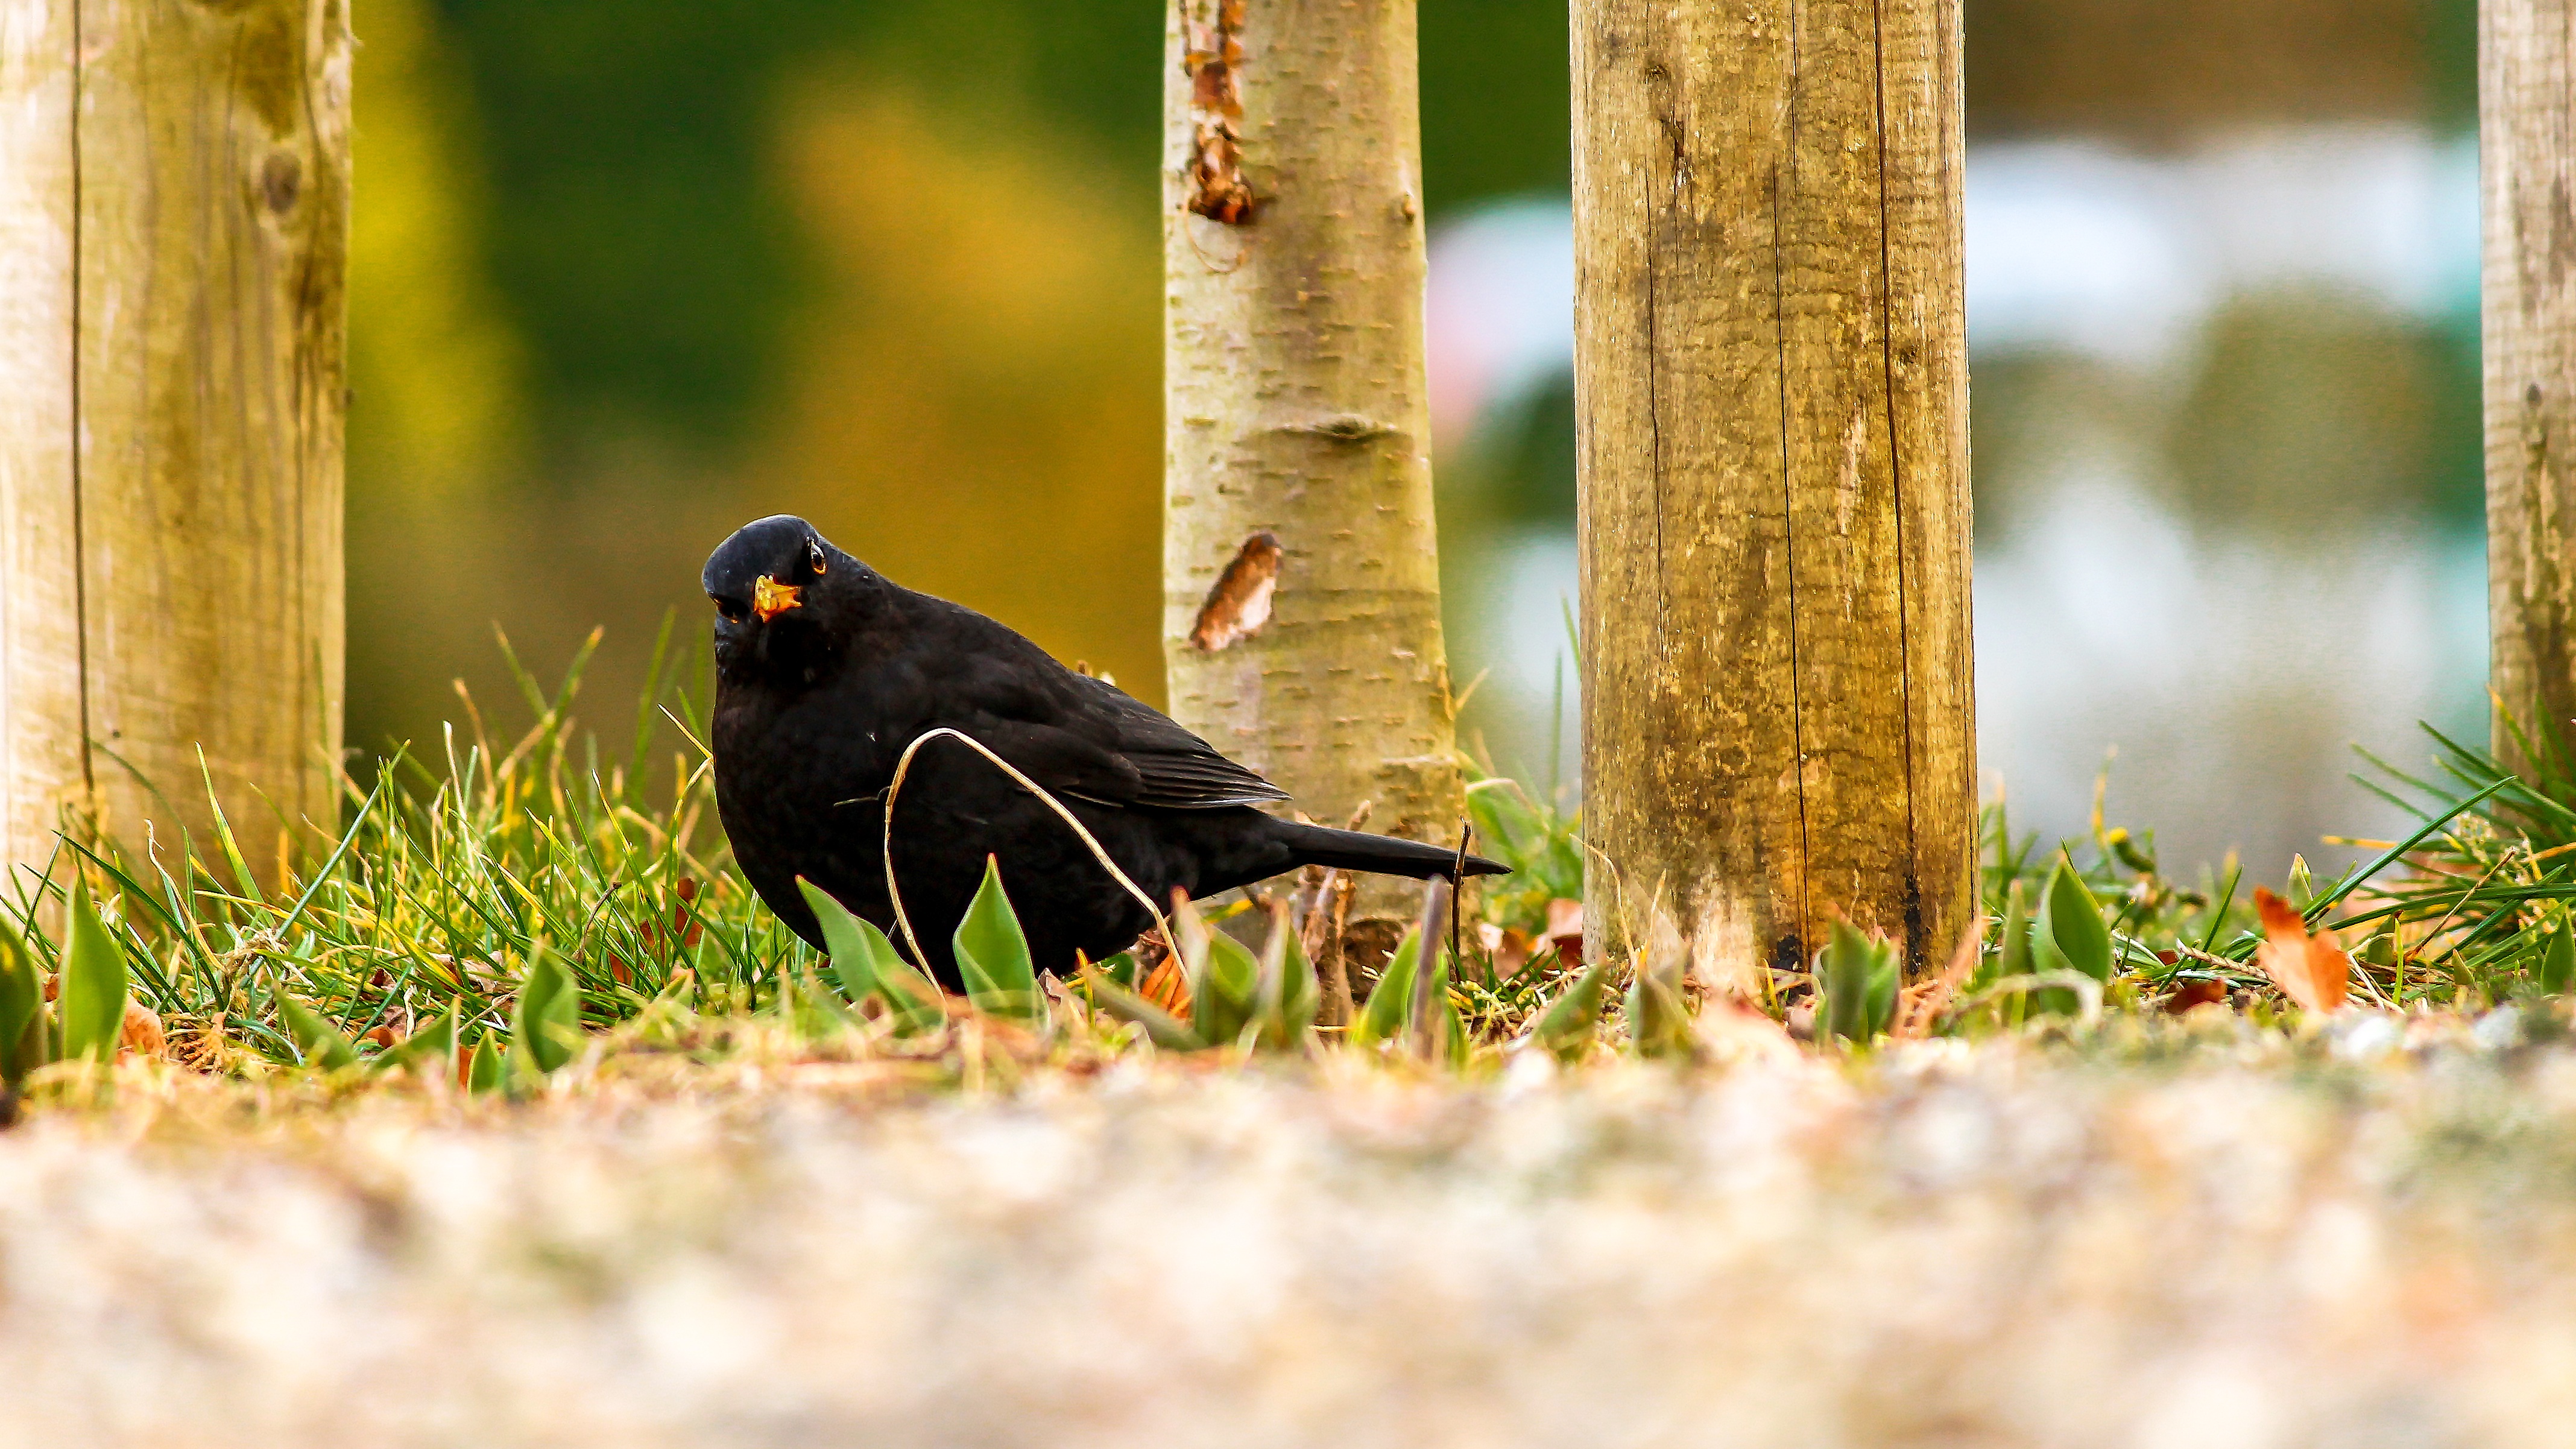
tree, nature, branch, bird, wood, animal, stone, wildlife, green, beak, black, feather, fauna, songbird, cool, vertebrate, blackbird, old world flycatcher, perching bird